Tom Uren

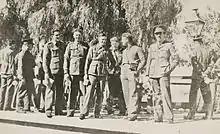
Bombardier Tom Uren (third from left, holding a tin mug and a newspaper) with some of the other members of the 2/1st Heavy Battery in 1941

In 1941, Uren joined the Australian Army's permanent forces. He subsequently volunteered for the Second Australian Imperial Force and served in the 2/1st Heavy Battery. Uren was deployed to Timor and was a prisoner of the Japanese from 1942 to 1945, during which time he worked on the Burma Railway and served with Edward "Weary" Dunlop.